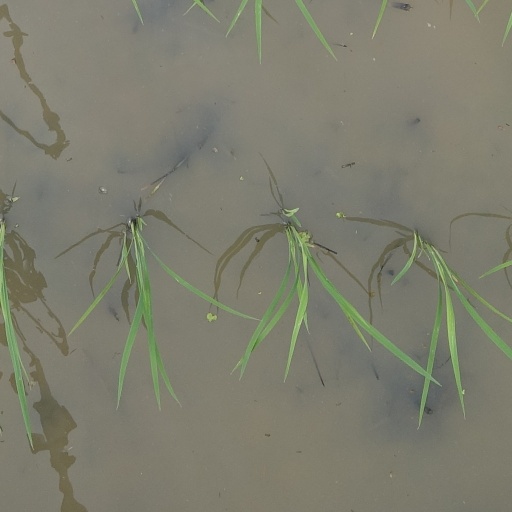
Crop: rice